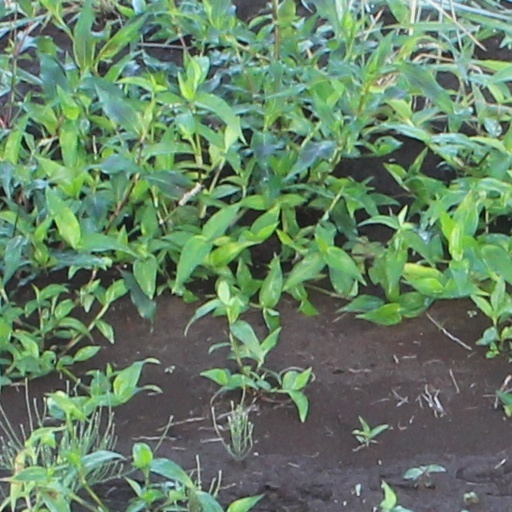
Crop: wheat